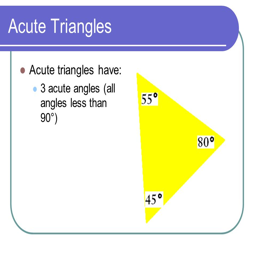
acute triangles acute triangles have : acute angles